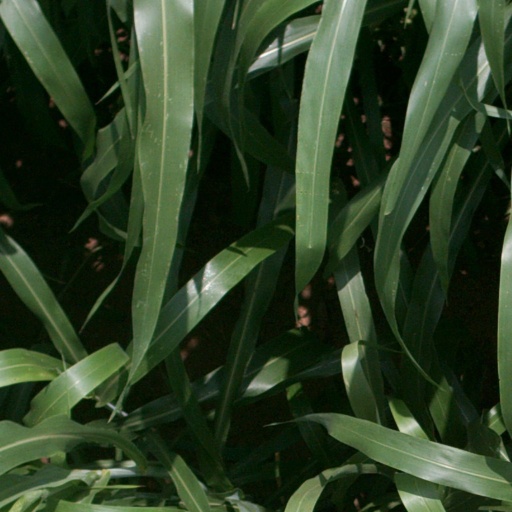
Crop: sorghum